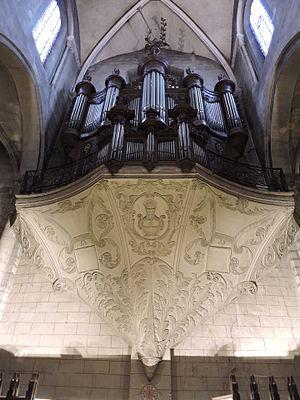
La collégiale Saint-Salvi est une église catholique située à Albi, dans le sud-ouest de la France.